Friday prayer

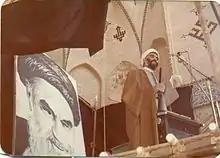
Abbas Ali Akhtari giving a sermon in his first Friday Prayer in Semnan, 1981.

The "Jum'ah" prayer is half the "Zuhr" (dhuhr) prayer, for convenience, preceded by a "khutbah" (a sermon as a technical replacement of the two reduced "rakaʿāt" of the ordinary "Zuhr" (dhuhr) prayer), and followed by a congregational prayer, led by the imām. In most cases the khaṭīb also serves as the imam. Attendance is strictly incumbent upon all adult males who are legal residents of the locality.